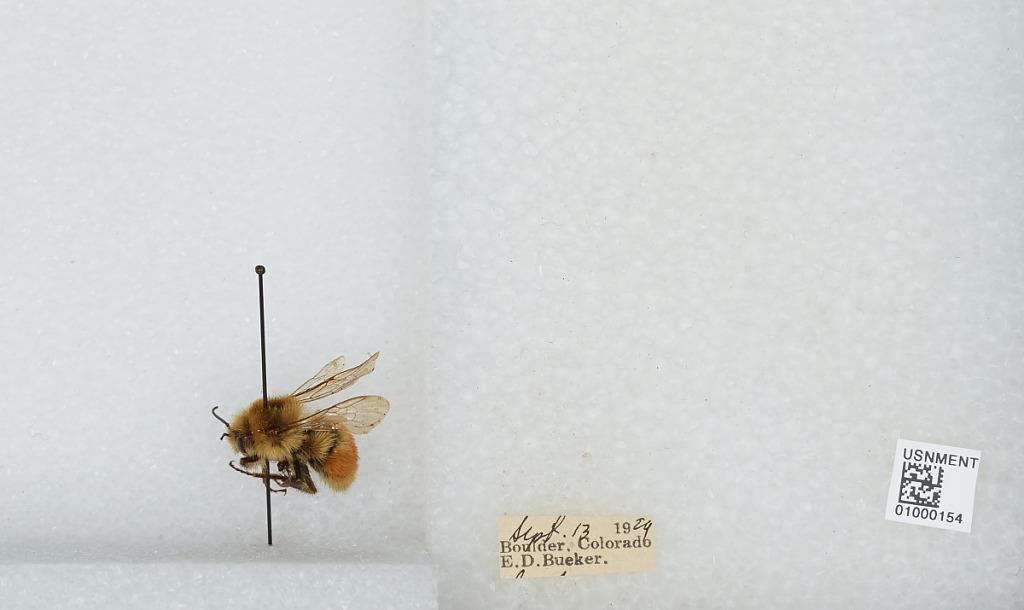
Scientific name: Bombus (Pyrobombus) huntii Greene
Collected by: E. Beuker
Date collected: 1924-9-13
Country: United States
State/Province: Colorado
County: Boulder
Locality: Boulder
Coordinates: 40.015, -105.27